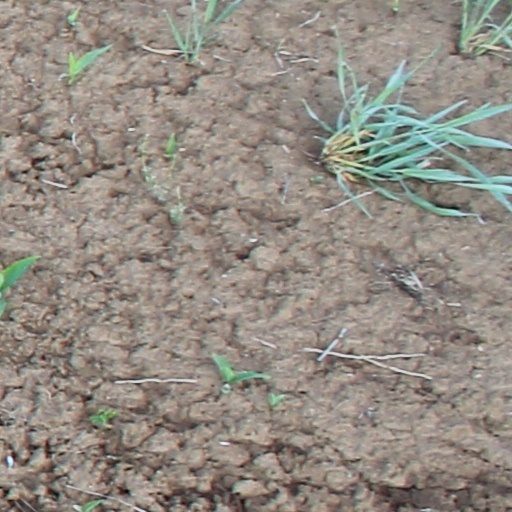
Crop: wheat